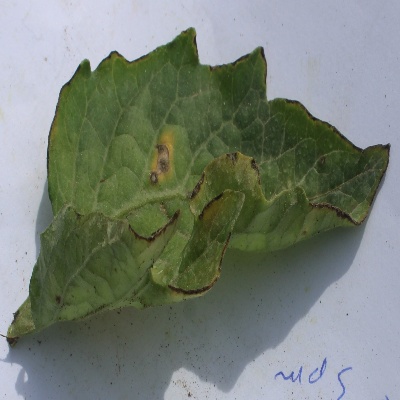
Crop: Tomato
Condition: septoria leaf spot